Describe the emotion expressed in this image:  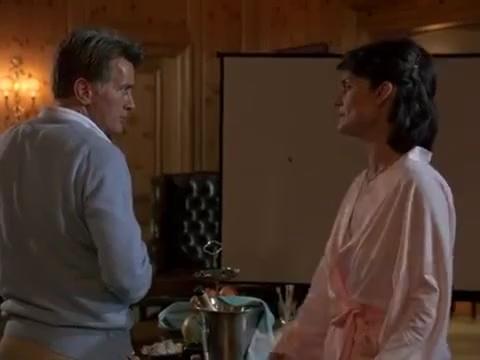
This person displays Pain, valence and arousal with low intensity.